Man on a Swing

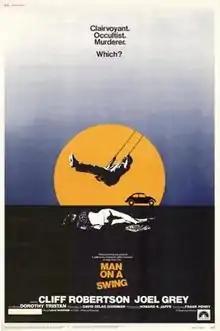
Theatrical release poster

Man on a Swing is a 1974 American thriller film directed by Frank Perry and written by David Zelag Goodman. The film stars Cliff Robertson, Joel Grey, Dorothy Tristan, Elizabeth Wilson and George Voskovec and was released on February 27, 1974, by Paramount Pictures.